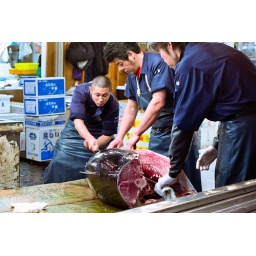
Fishmongers cut up whole tuna at Tsukiji fish market in Tokyo, Japan.